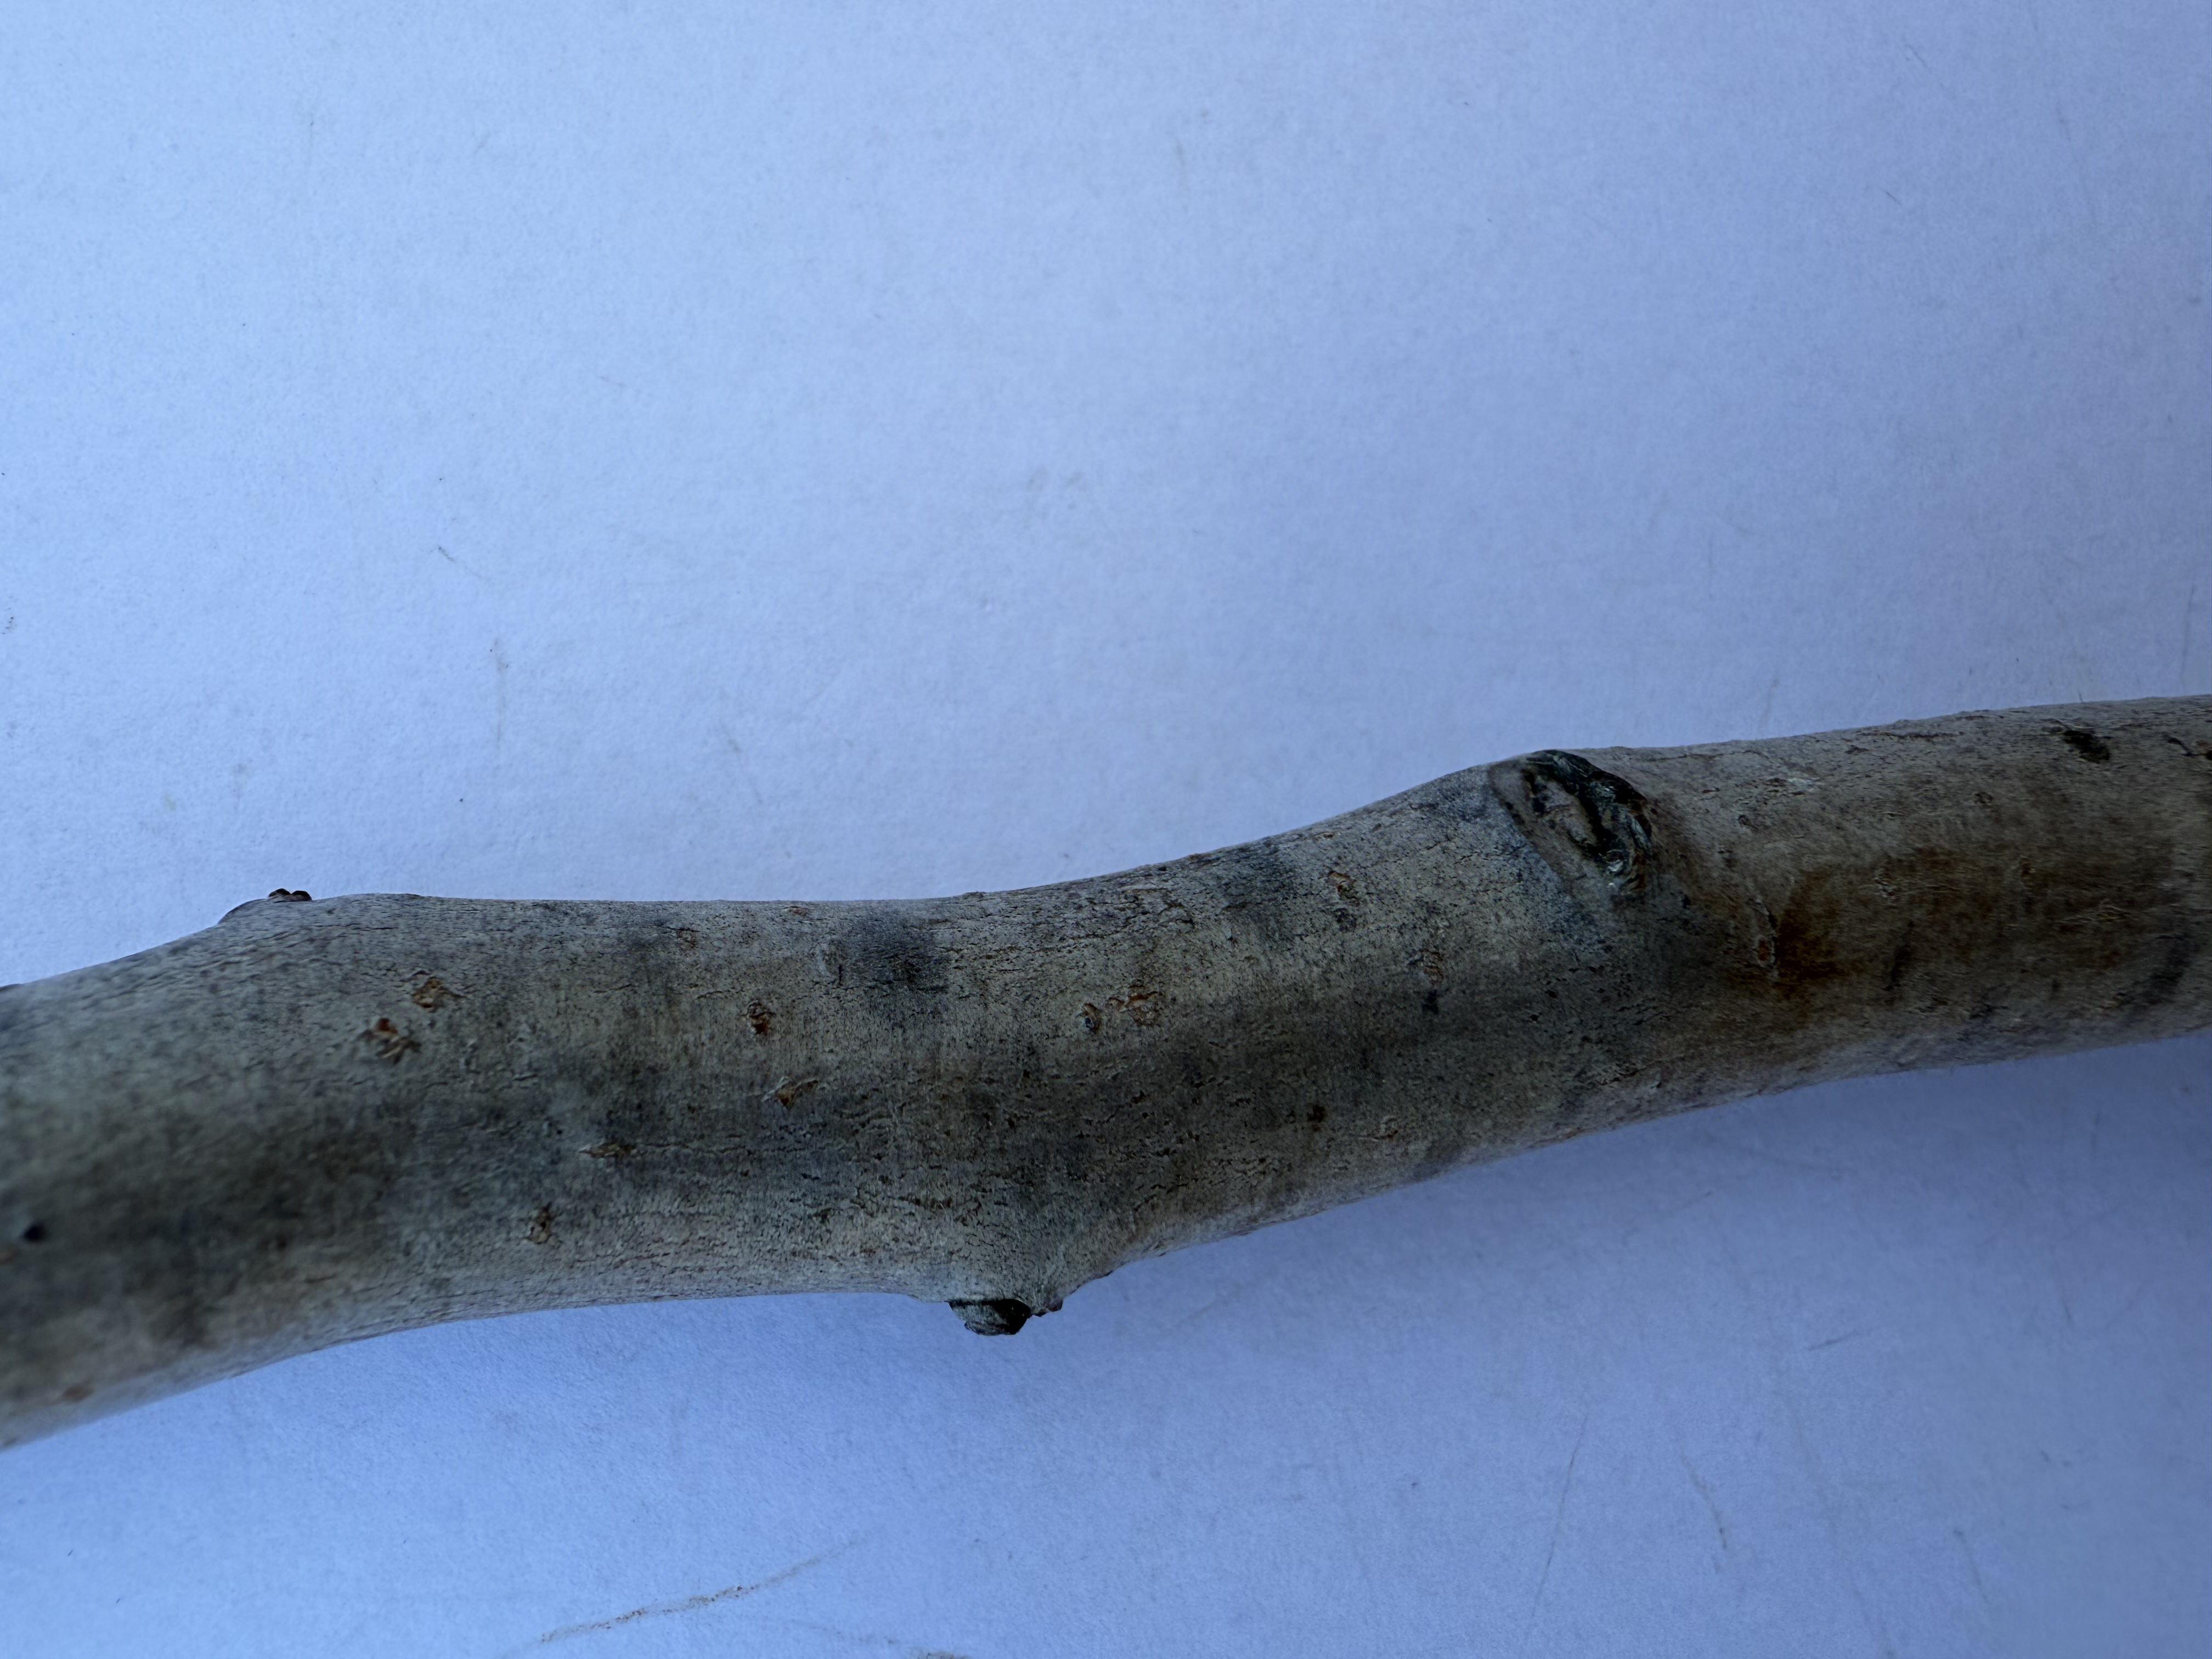
Variety: Kagizman Long Apple